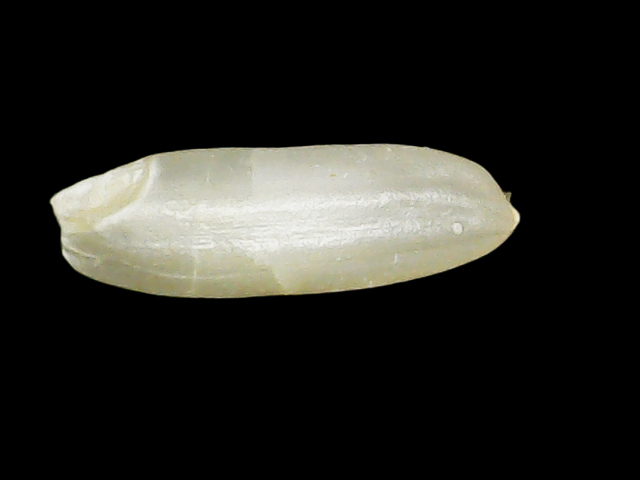
Rice variety: Binadhan24